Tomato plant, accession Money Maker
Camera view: horizontal (90 deg, fisheye); turntable rotation: 30 degrees
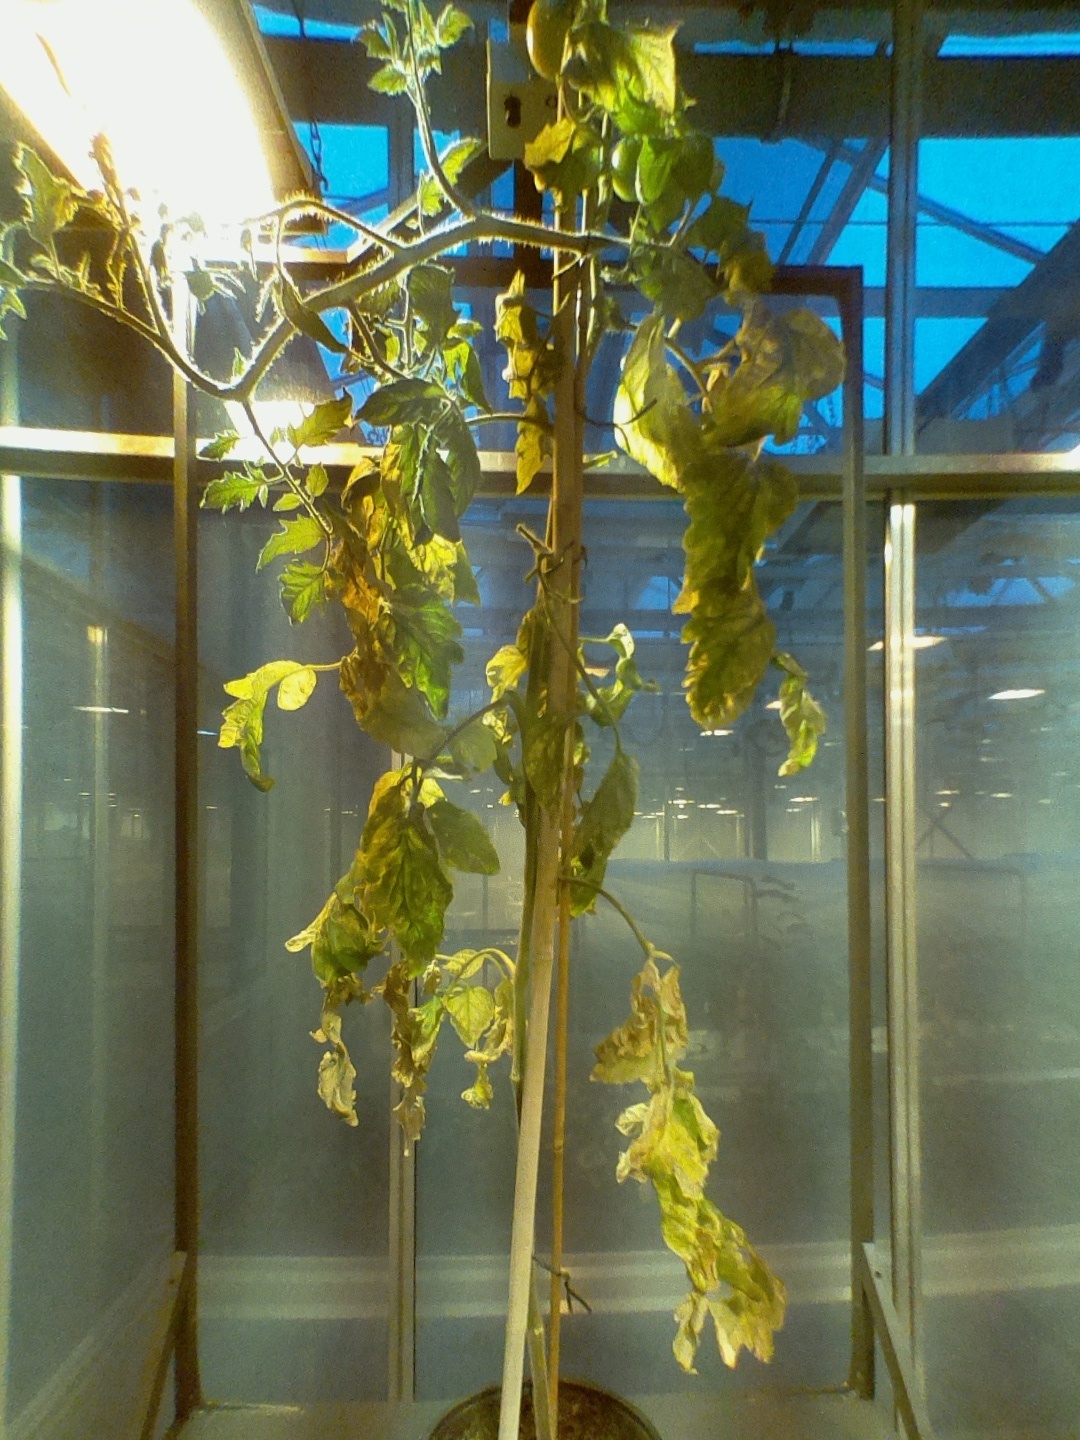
BBCH growth stage 79: 90% -100% of final fruit size